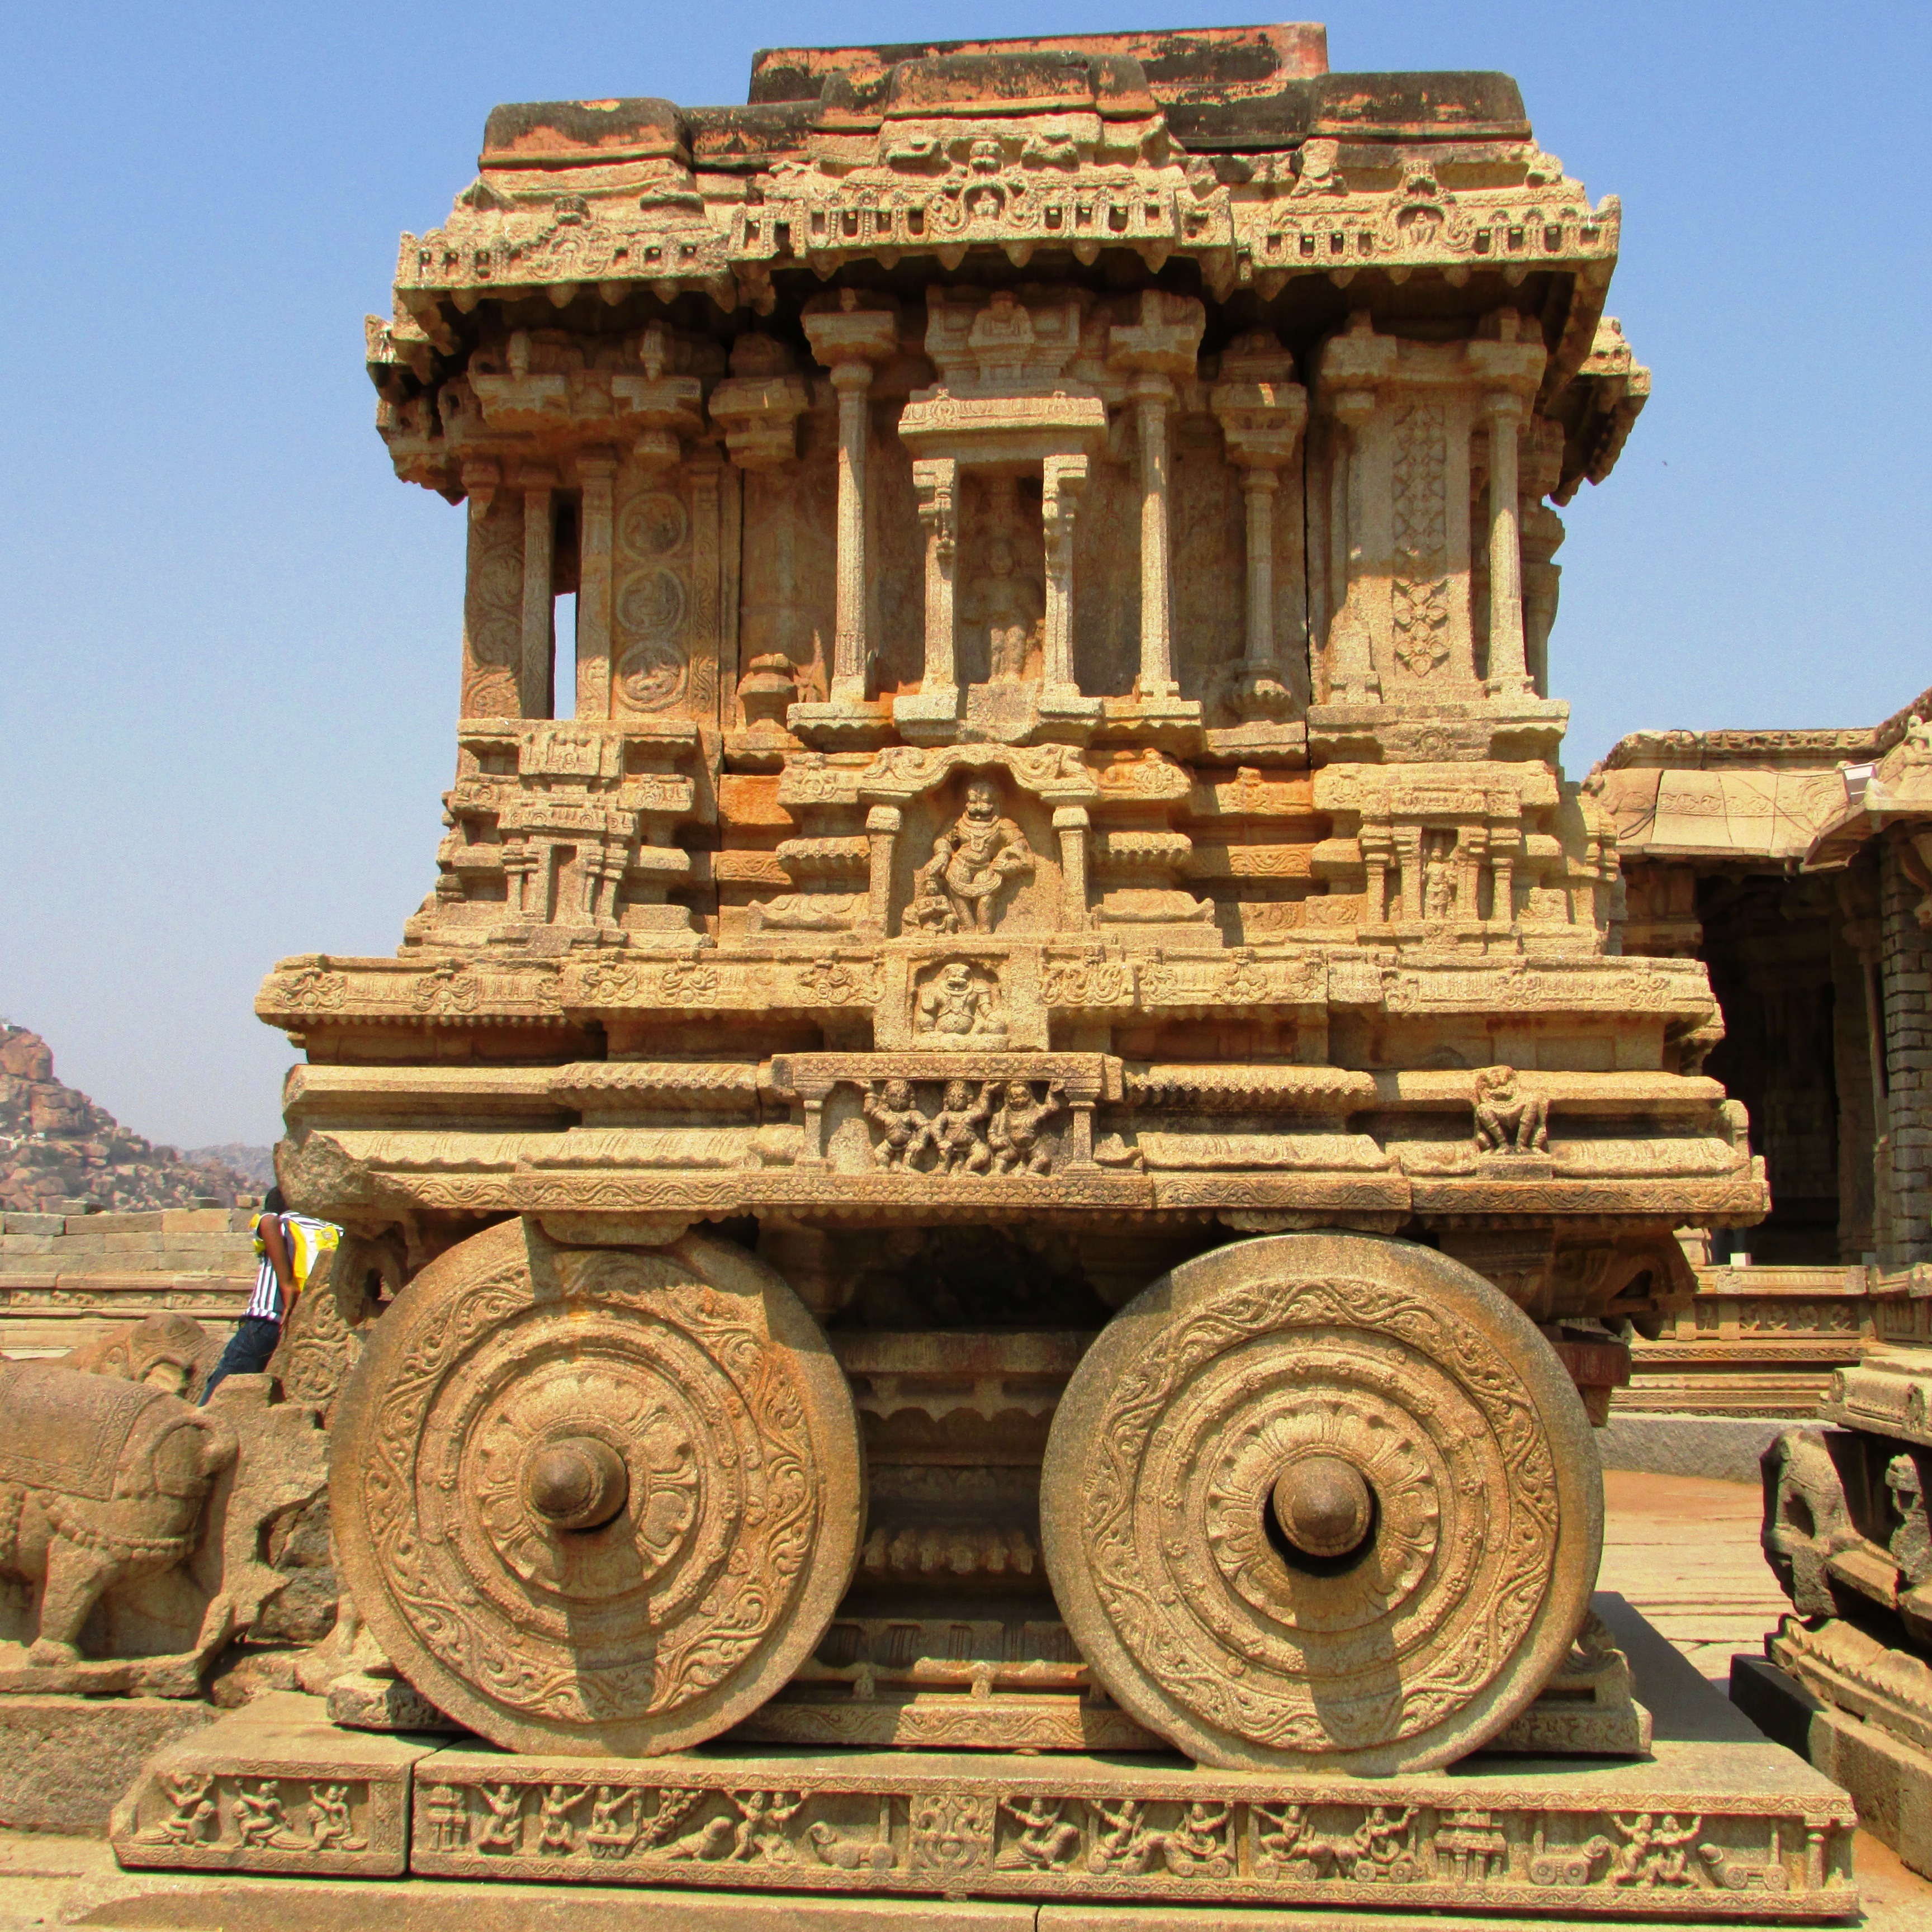
creative, architecture, structure, wood, old, stone, monument, statue, artistic, ancient, landmark, historic, artwork, sculpture, creativity, design, temple, ruins, culture, history, india, historical, carving, stonework, unesco world heritage site, hampi, ancient history, stone chariot